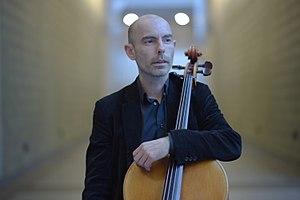
Violoncelliste/cellist
Raphaël Chrétien est un violoncelliste et pédagogue français, né à Paris, le 17 février 1972.